Answer in natural language. Considering the relative positions, is lshaped black countertop above or below Doorway? Choose between the following options: below or above
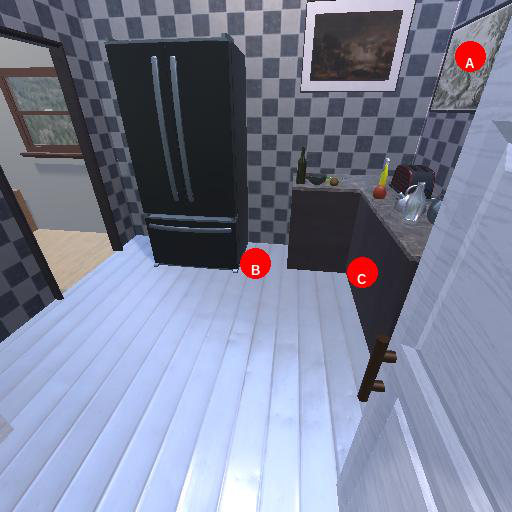
<answer>above</answer>